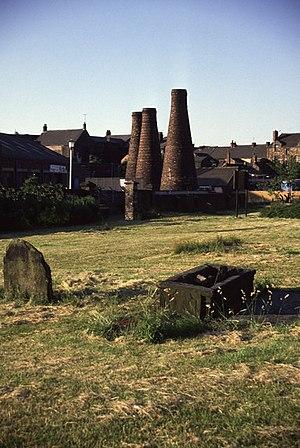
Burslem est une des six villes du Staffordshire qui ont fusionné pour former Stoke-on-Trent.